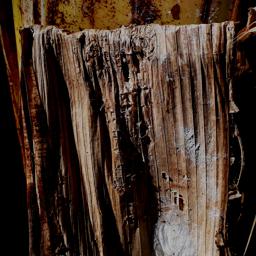
Label: BACTERIAL SOFT ROT